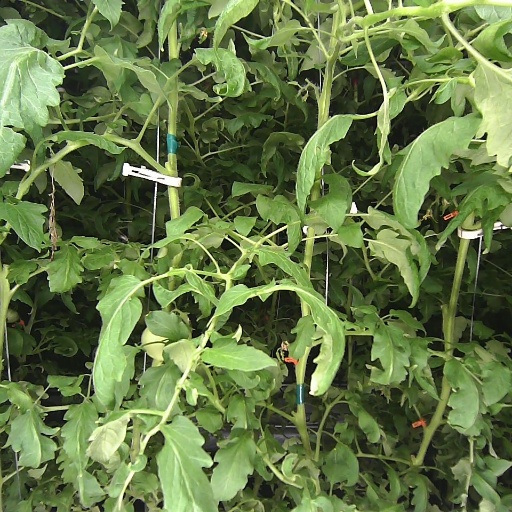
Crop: tomato